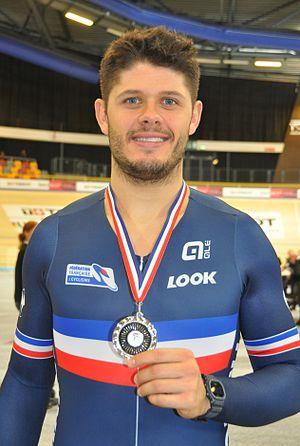
Quentin Lafargue, né le 17 novembre 1990 à Mazères, est un coureur cycliste sur piste français spécialisé dans les épreuves de vitesse. Il est notamment champion du monde du kilomètre en 2019.